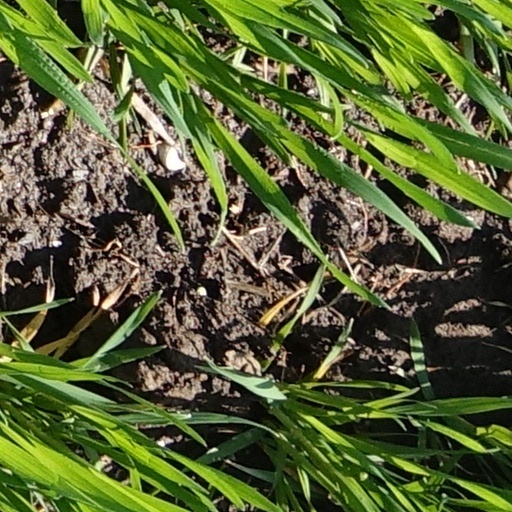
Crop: wheat